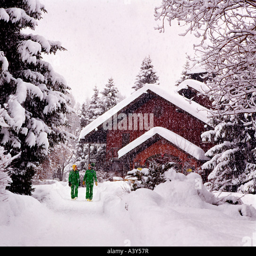
skiers walking down snowy path in front at the resort and heavy snow